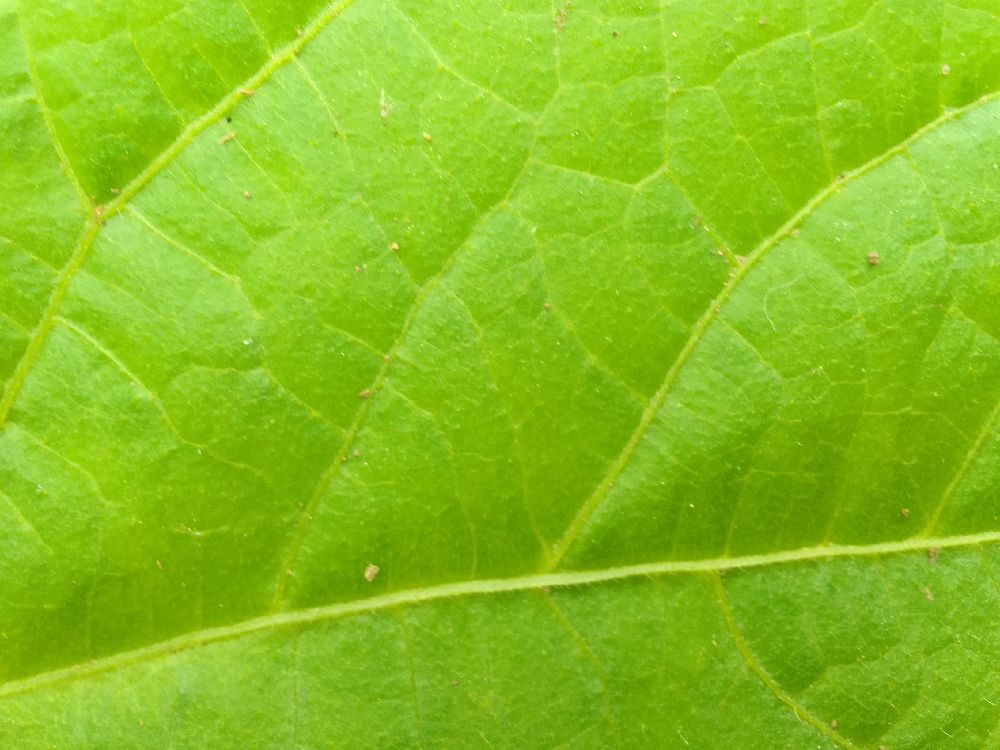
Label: healthy